David Pierre Giottino Humbert de Superville

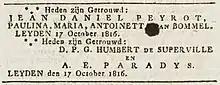
Marriage announcement in the "Leydse Courant", 17 October 1816

D.P.G. Humbert de Superville was a son of Jean Humbert, a Dutch painter of Swiss and French extraction. His brother, military engineer Jean Emile Humbert, is credited with rediscovering the lost city of Carthage. Humbert de Superville's assumed name of Giottino was originally a nickname he was given in Italy because his work showed similarities with the Italian master Giotto. He also took the last name de Superville after his grandmother Emilie de Superville, daughter of the eminent French Calvinist theologian Daniel de Superville, who had fled to the Dutch republic in 1685.